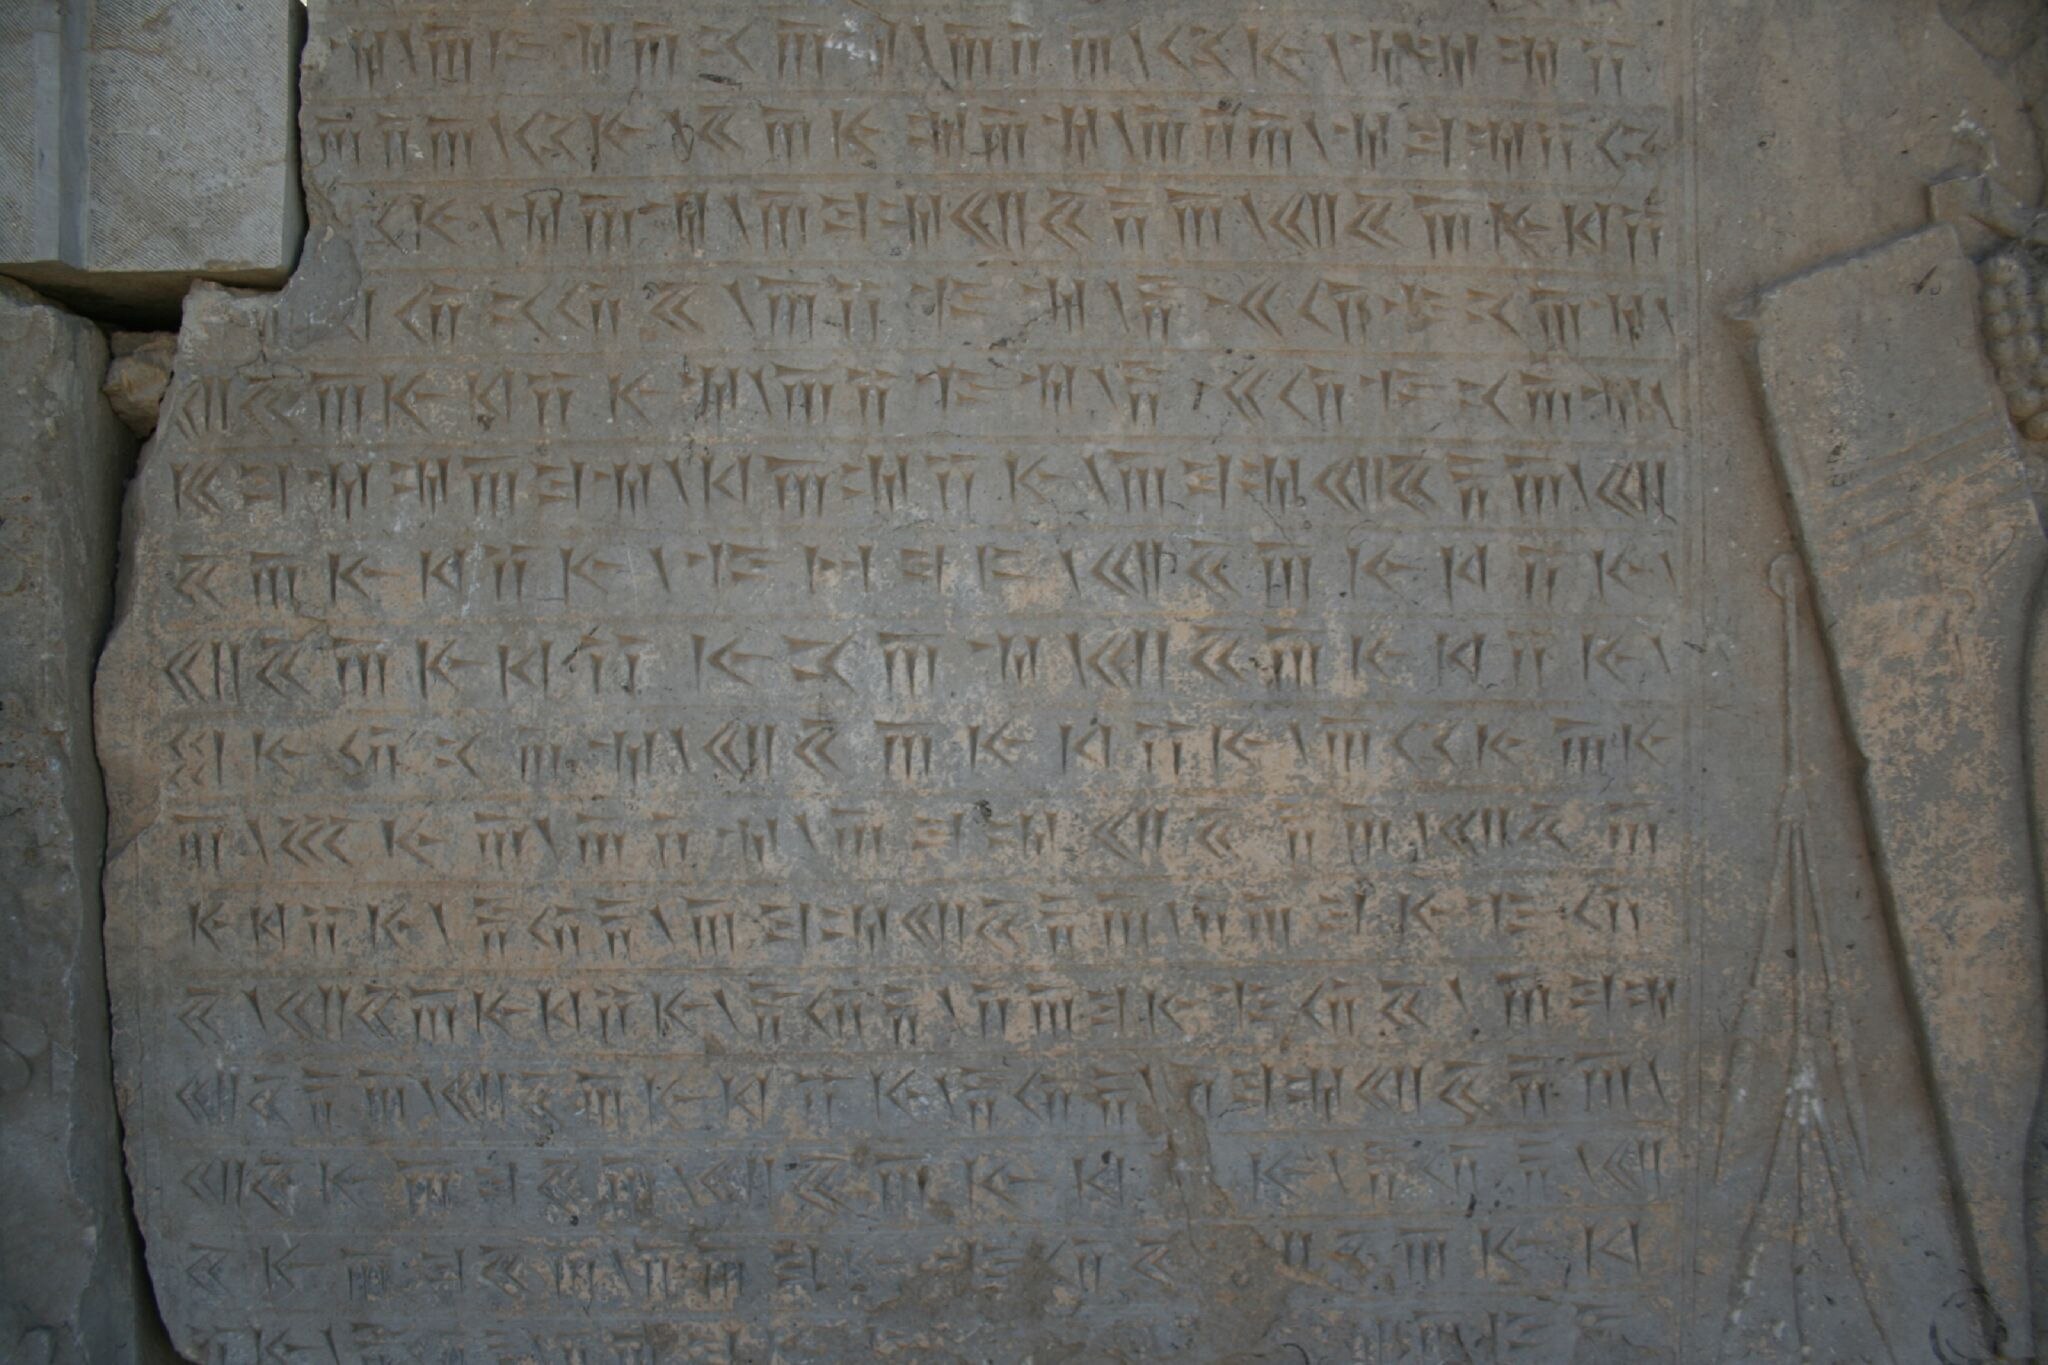
Title: Iran IMG 9930 (316574117)
Description: IMG_9930
Date: 2006-11-17 09:20
Categories: Flickr images missing SDC inception, Inscriptions in Persepolis, Flickr images reviewed by FlickreviewR 2, 2006 in Persepolis